Taishanxincun station

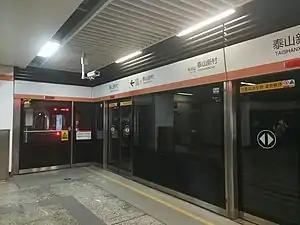

Taishanxincun station, is a metro station of Line S8 of the Nanjing Metro. It started operations on 1 August 2014.